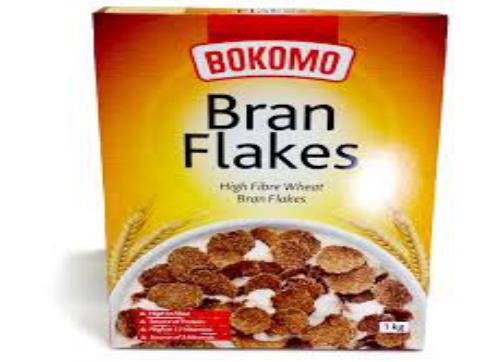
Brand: Bran Flakes
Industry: Food